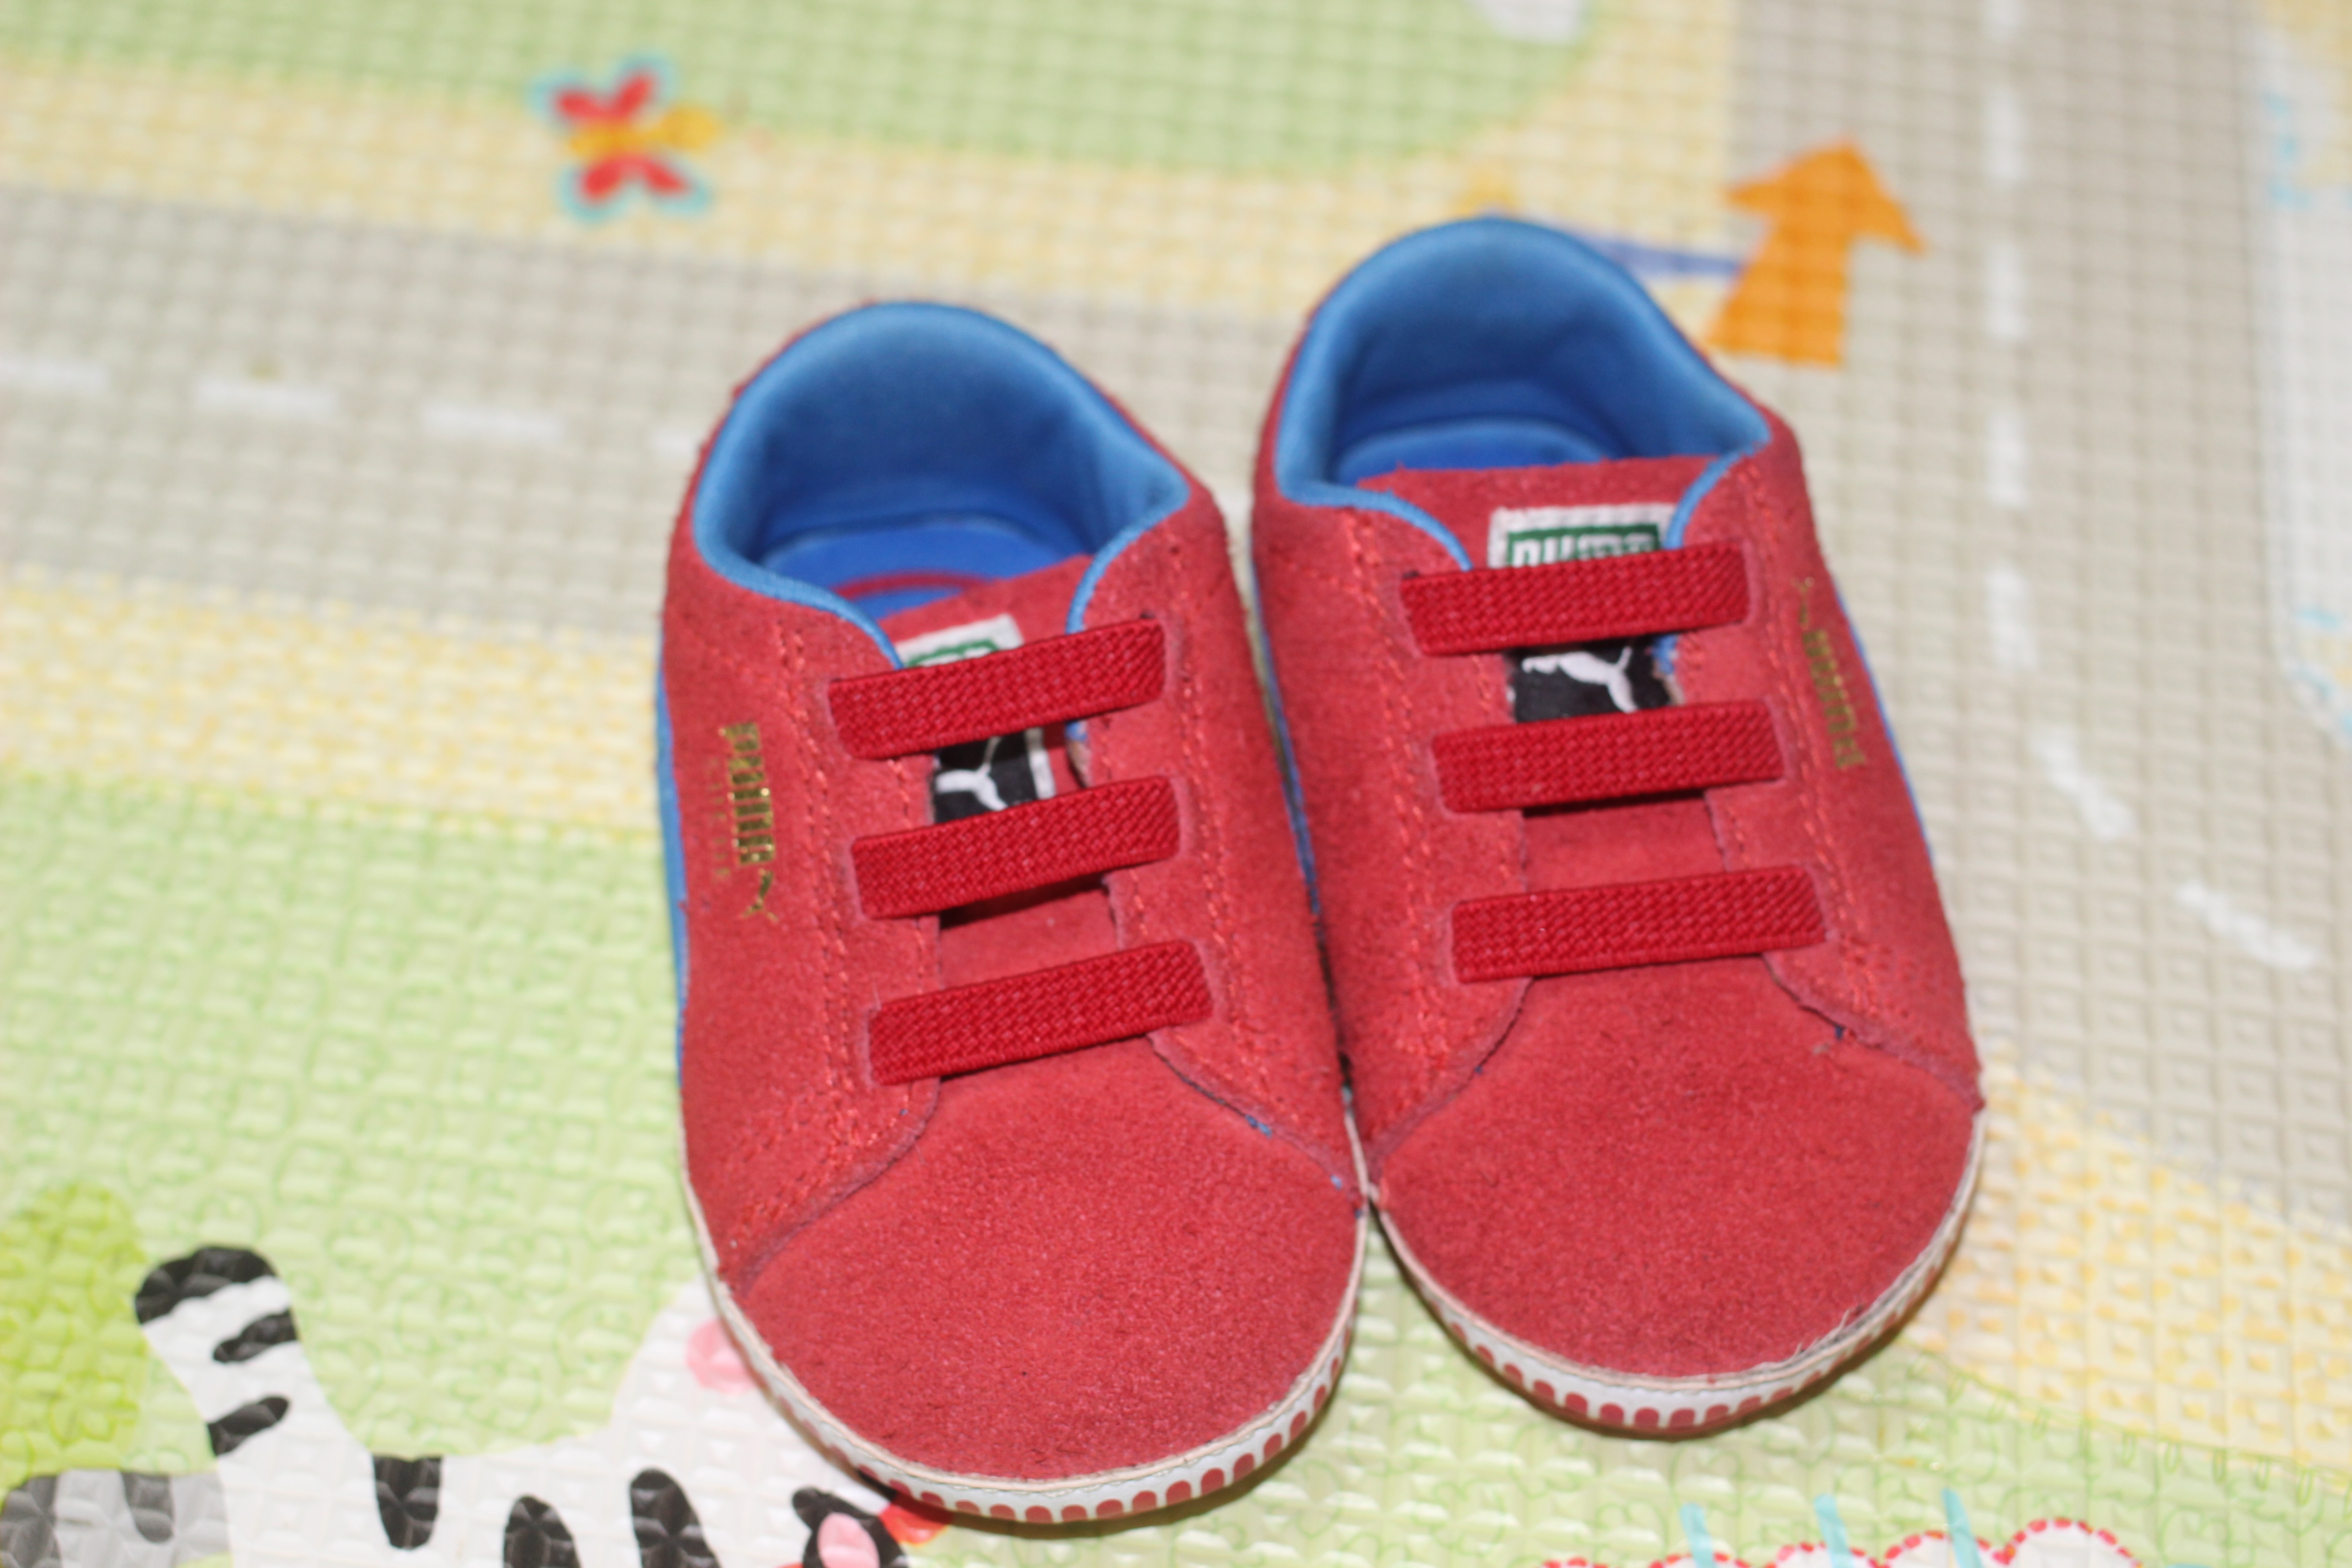
shoe, red, pink, baby, product, shoes, sneakers, footwear, magenta, outdoor shoe